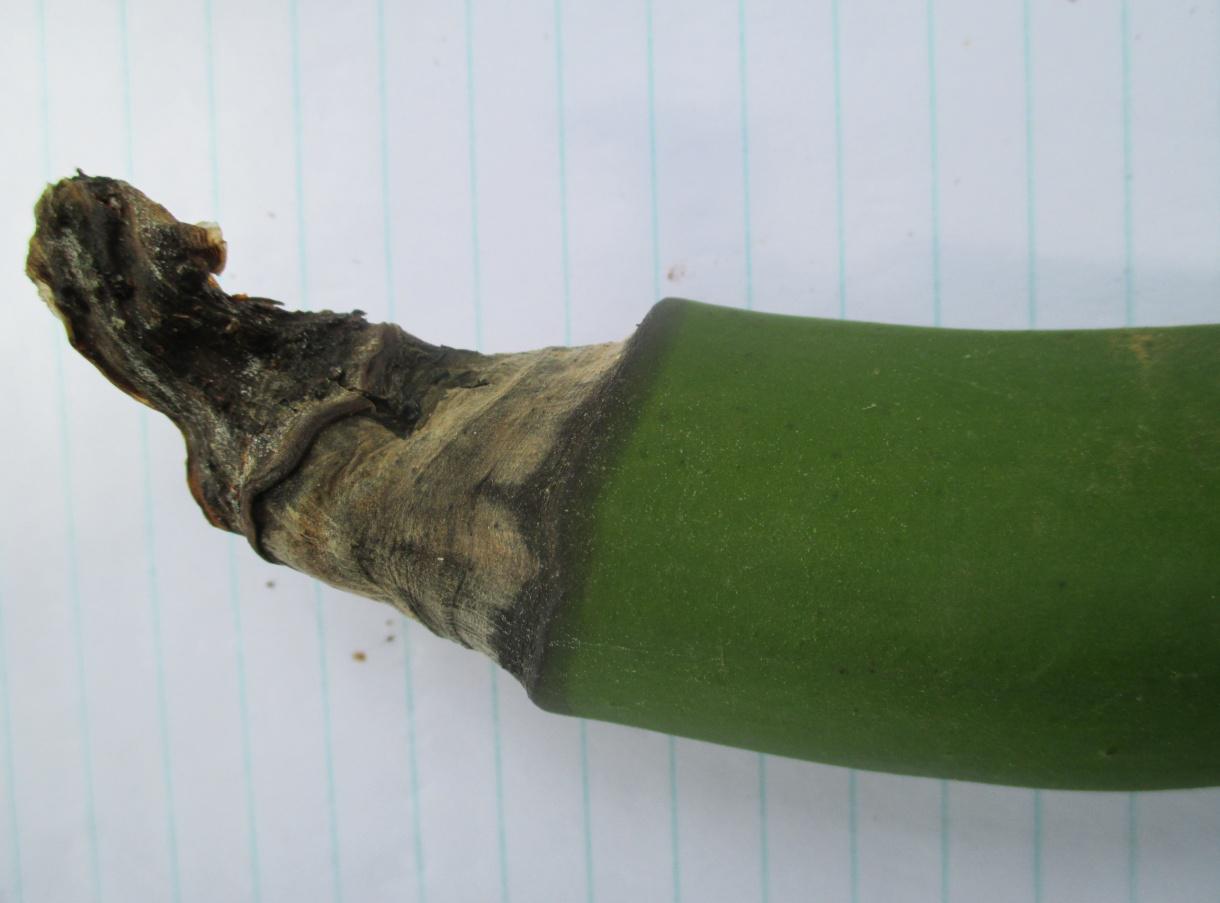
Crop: unknown
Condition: banana_banana_cigar_end_rot